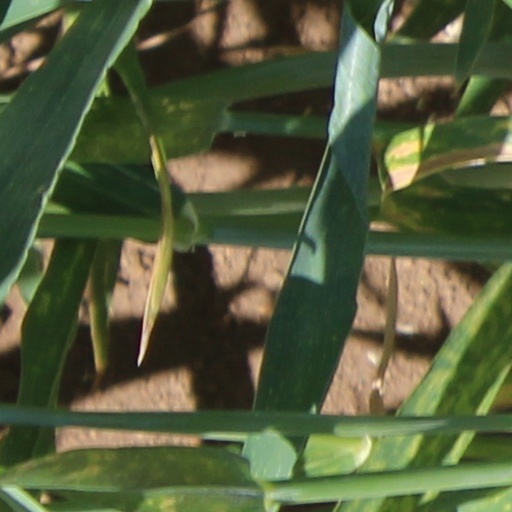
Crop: wheat